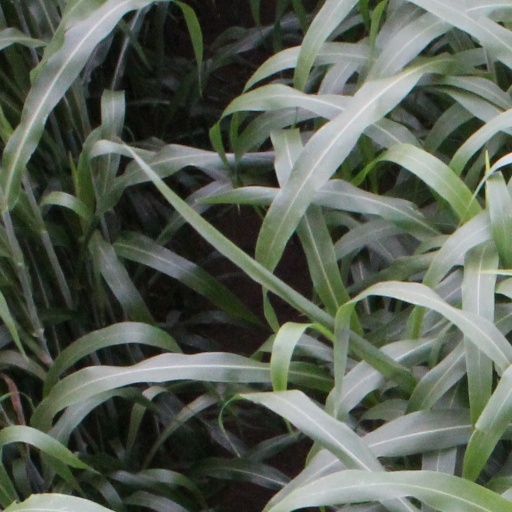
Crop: sorghum